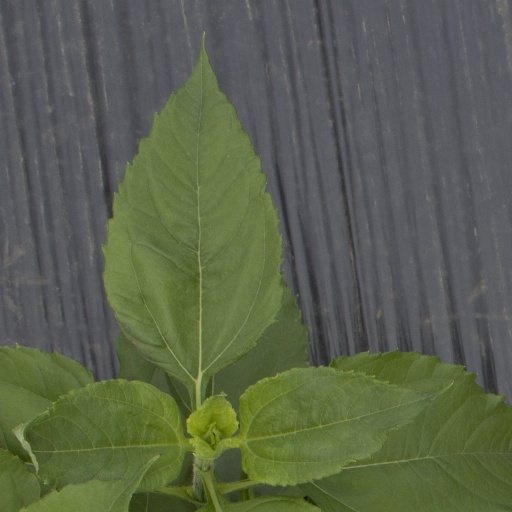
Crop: Jerusalem artichoke